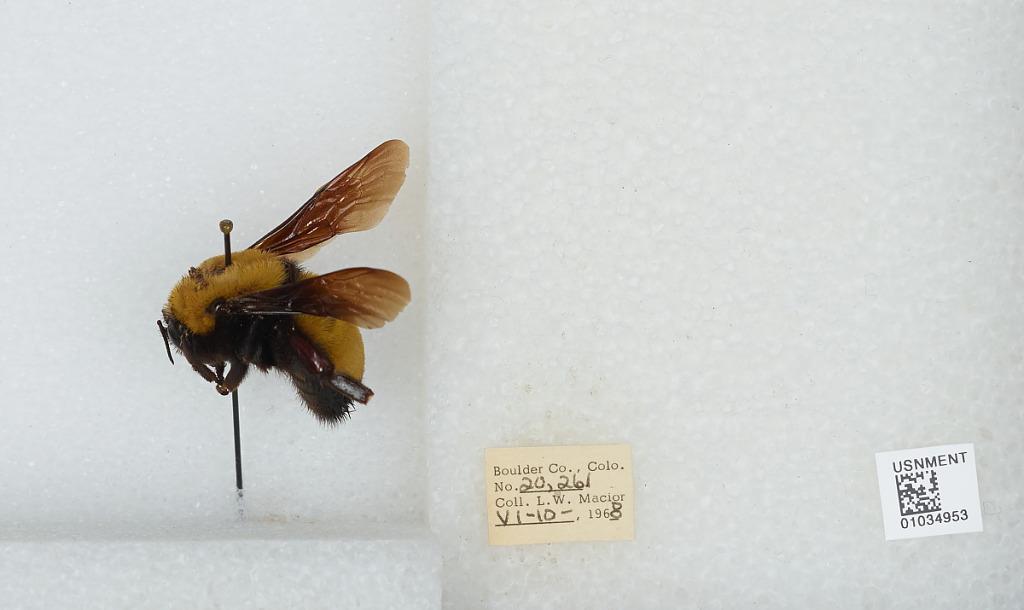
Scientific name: Bombus (Separatobombus) morrisoni Cresson
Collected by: L. Macior
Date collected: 1968-6-10
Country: United States
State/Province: Colorado
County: Boulder
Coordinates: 40.015, -105.27